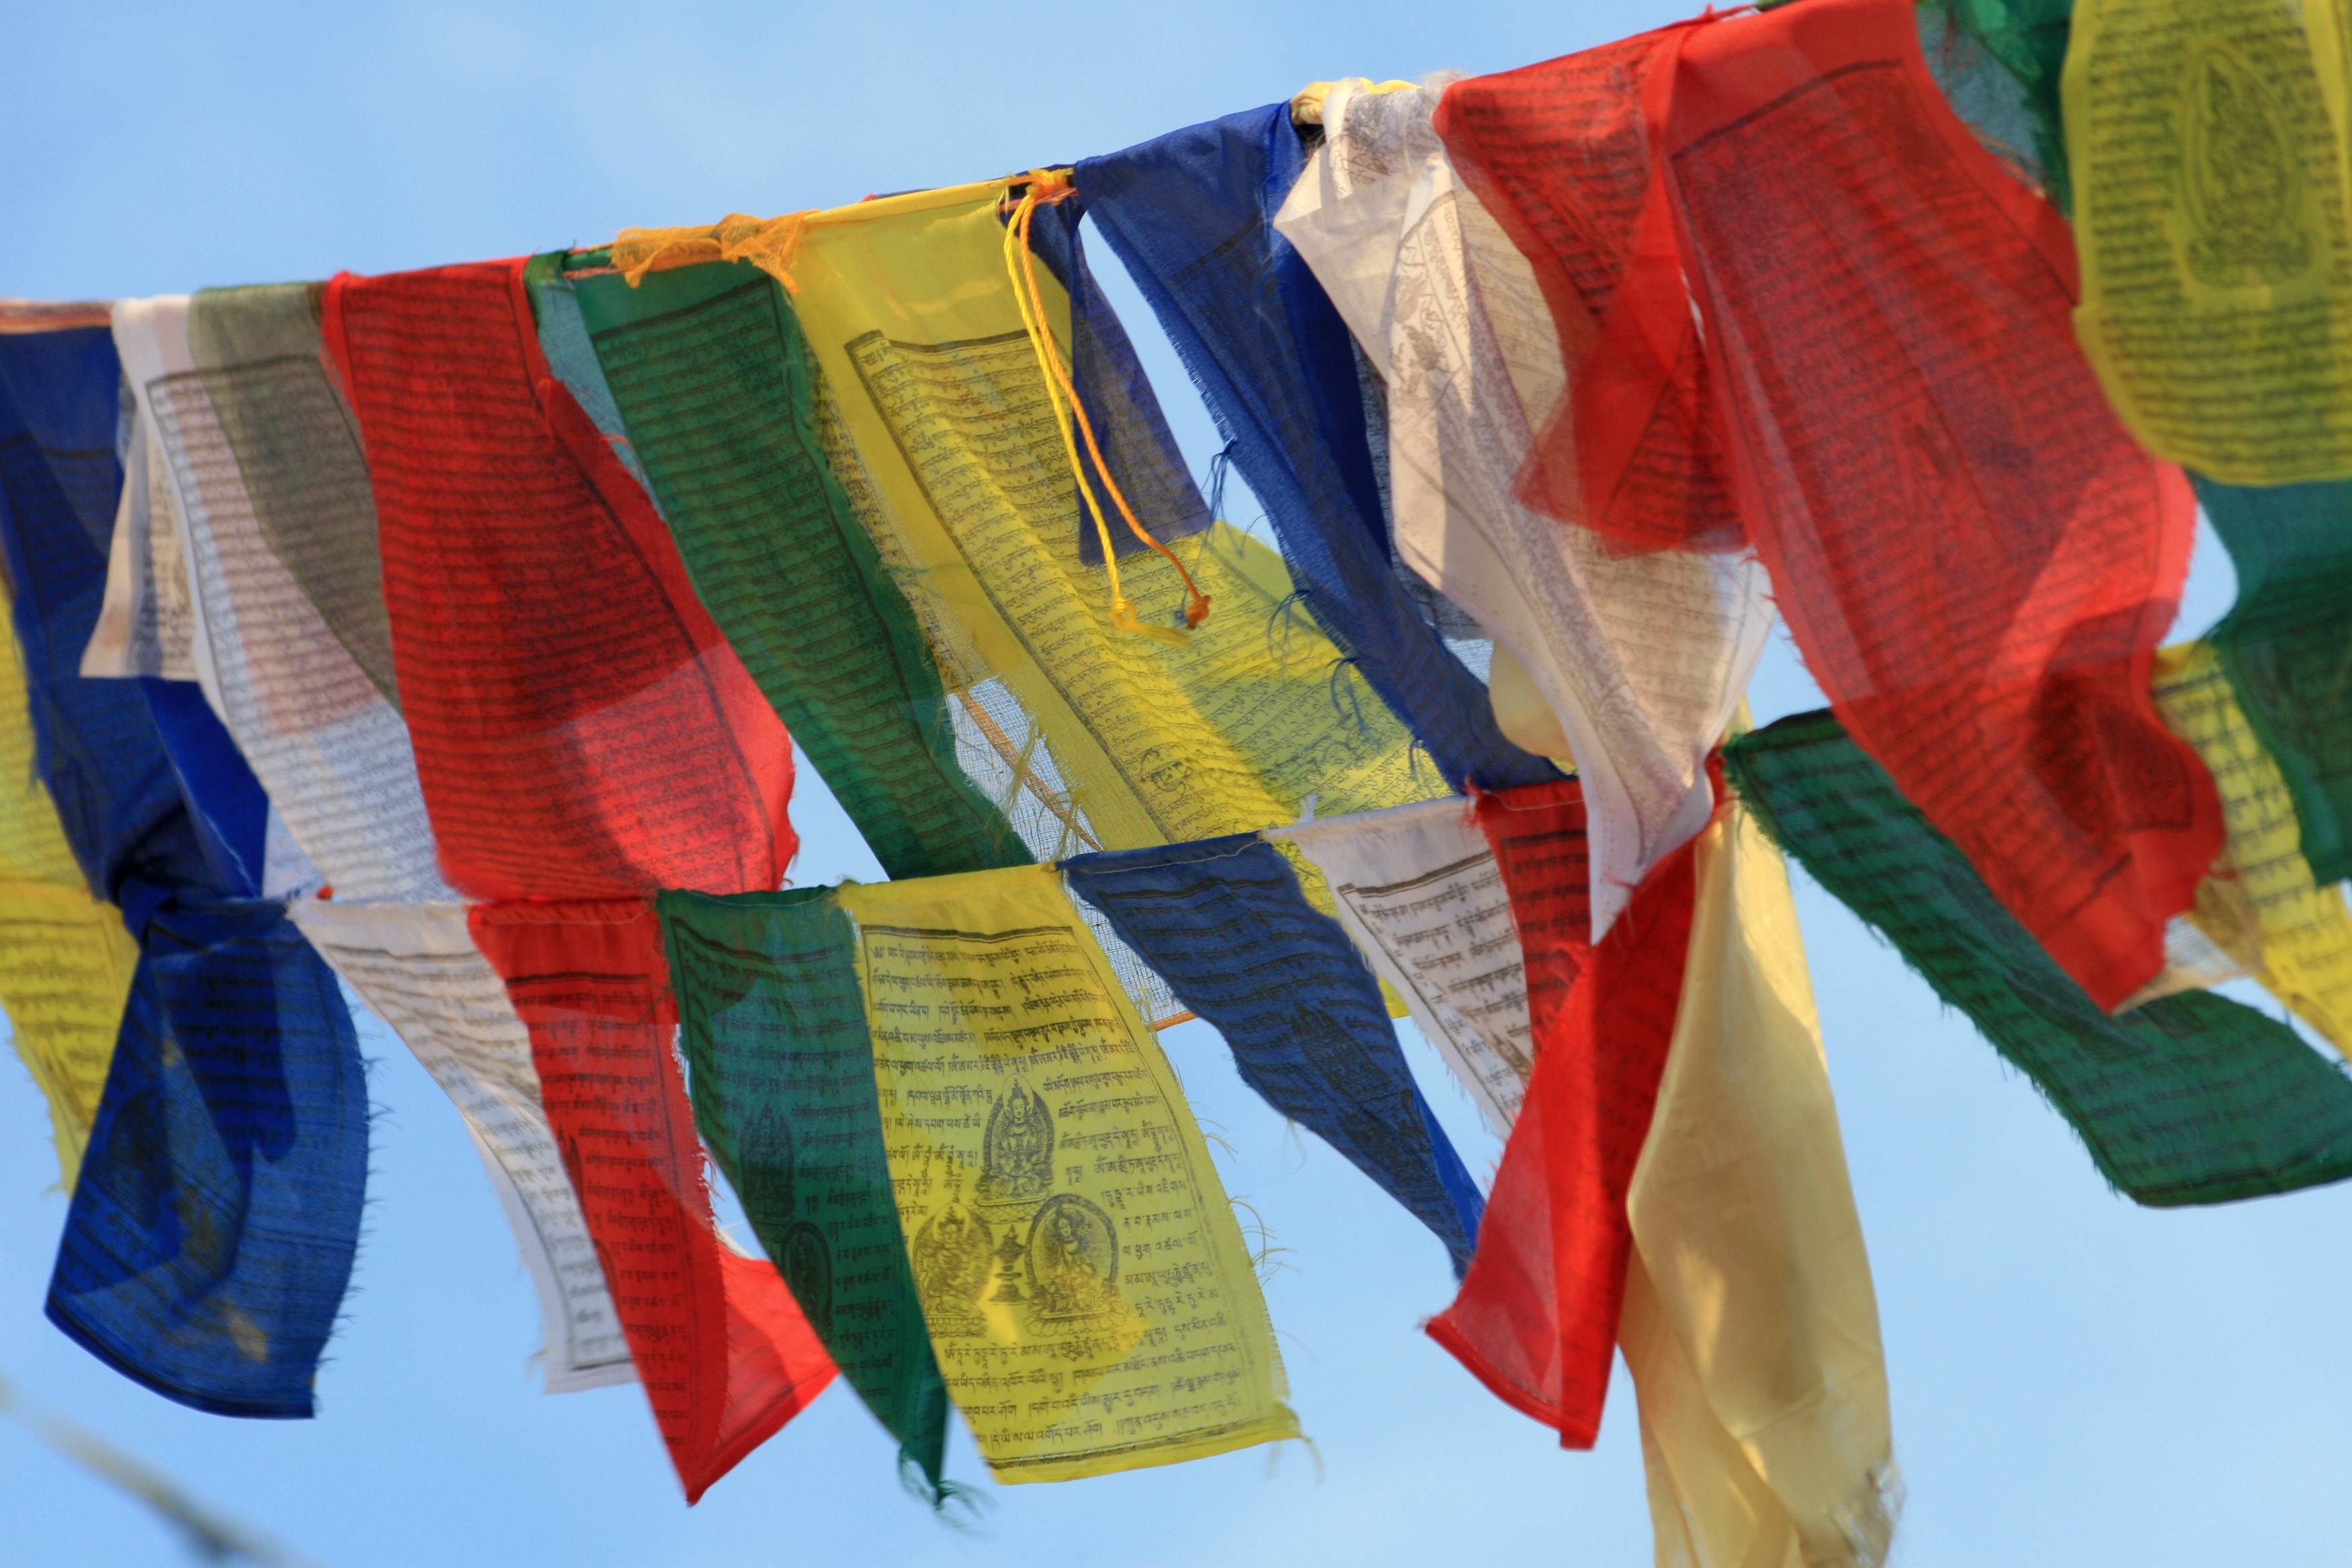
red, color, flag, buddhism, clothing, scarf, material, nepal, textile, art, faith, kathmandu, prayer flags